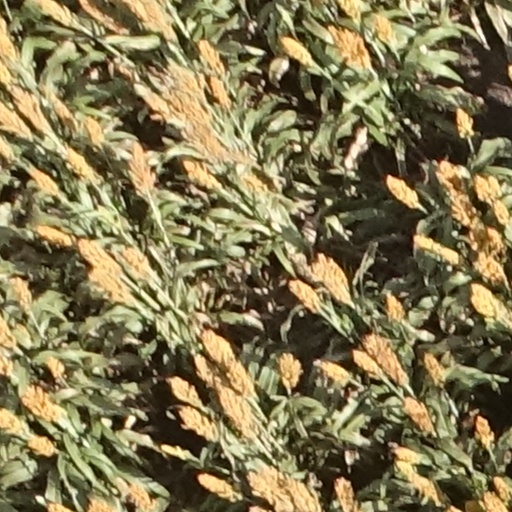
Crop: sorghum